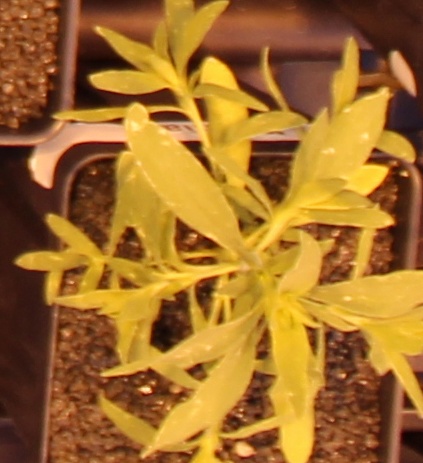
Label: Kochia